Aquafaba

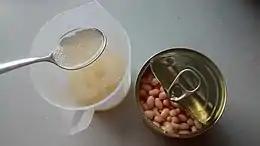
Aquafaba from a tin of white beans

Aquafaba is the viscous water in which legume seeds such as chickpeas have been cooked. Its use in cuisine was discovered by the French musician Joël Roessel.